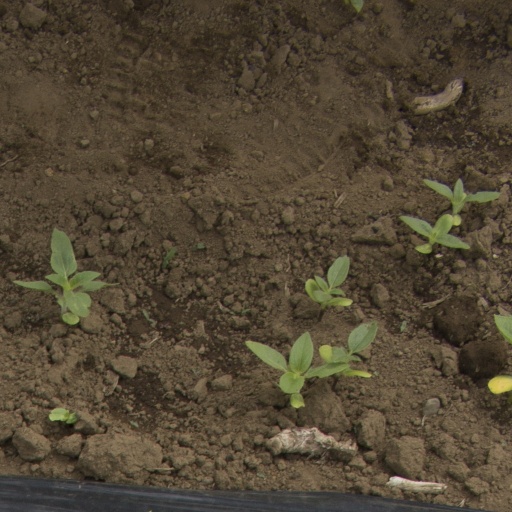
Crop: Jerusalem artichoke